Edward III of England

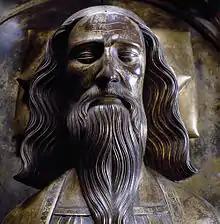
Edward III's funerary monument in Westminster Abbey

Increasingly, Edward began to rely on his sons for the leadership of military operations. The king's second son, Lionel of Antwerp, attempted to subdue by force the largely autonomous Anglo-Irish lords in Ireland. The venture failed, and the only lasting mark he left was the suppressive Statutes of Kilkenny in 1366. In France, meanwhile, the decade following the Treaty of Brétigny was one of relative tranquillity, but on 8 April 1364, John II died in captivity in England, after unsuccessfully trying to raise his own ransom at home. He was followed by the vigorous Charles V, who enlisted the help of the capable Bertrand du Guesclin, Constable of France In 1369, the French war started anew, and Edward's son John of Gaunt was given the responsibility of a military campaign. The effort failed, and with the Treaty of Bruges in 1375, the great English possessions in France were reduced to only the coastal towns of Calais, Bordeaux, and Bayonne.